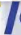
Number: 7